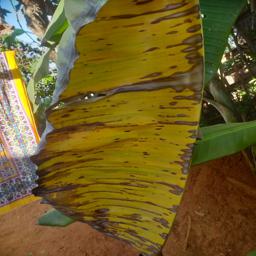
Label: MALBHOG LEAF